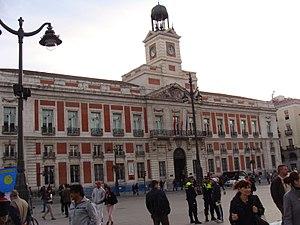
La communauté de Madrid est l'une des dix-sept communautés autonomes de l'Espagne, se composant de la province de Madrid. Sa capitale est la ville de Madrid. Elle est bordée par les provinces de Guadalajara, de Cuenca, de Tolède, d'Ávila et de Ségovie. La Communauté de Madrid et la province de Madrid ont donc leur territoire en commun, ce qui peut être décrit par l'appellation communauté monoprovinciale. Par conséquent, Madrid ne dispose pas de députation. Elle compte une population de 6 685 471 habitants, la plupart habite sur son aire métropolitaine.